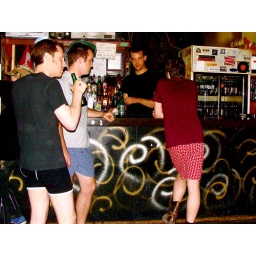
Guys in their invisible pants chatting up Derek at the bar